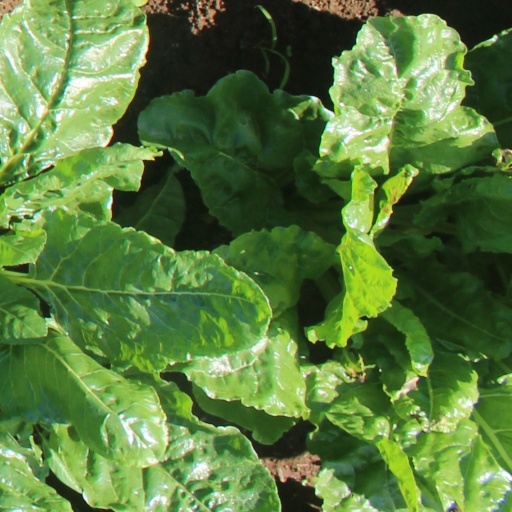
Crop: sugar beet